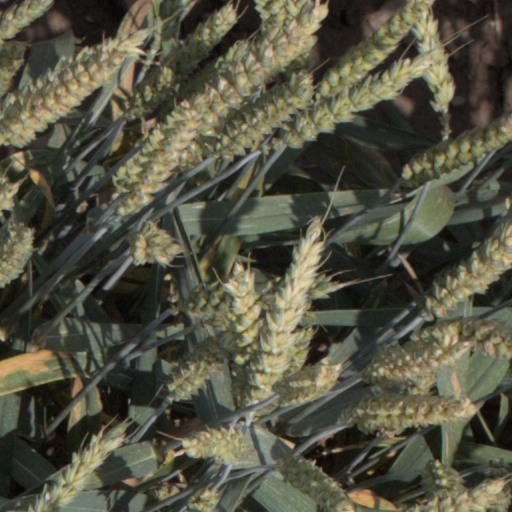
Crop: wheat